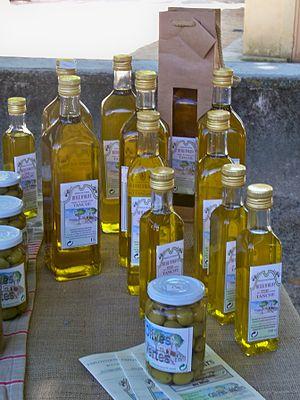
Huile d'olive Tanche
La cuisine de la Provence méditerranéenne est avant tout une cuisine liée aux produits de la pêche, de l'élevage et du terroir.
Une huile est un corps gras qui est à l'état liquide à température ambiante et qui ne se mélange pas à l'eau.